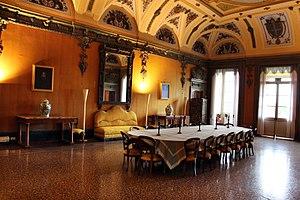
La villa médicéenne de Poggio a Caiano fut construite sous les ordres de Laurent de Médicis et de ses héritiers et selon les plans de Giuliano da Sangallo durant la Renaissance italienne. Elle est située sur la commune de Poggio a Caiano dans la province de Prato en Toscane.